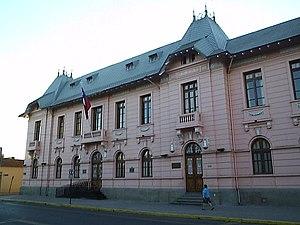
San Fernando est une commune du Chili et la capitale de la Province de Colchagua elle-même rattachée à la région O'Higgins.. C'est la seconde ville la plus peuplée de la région.